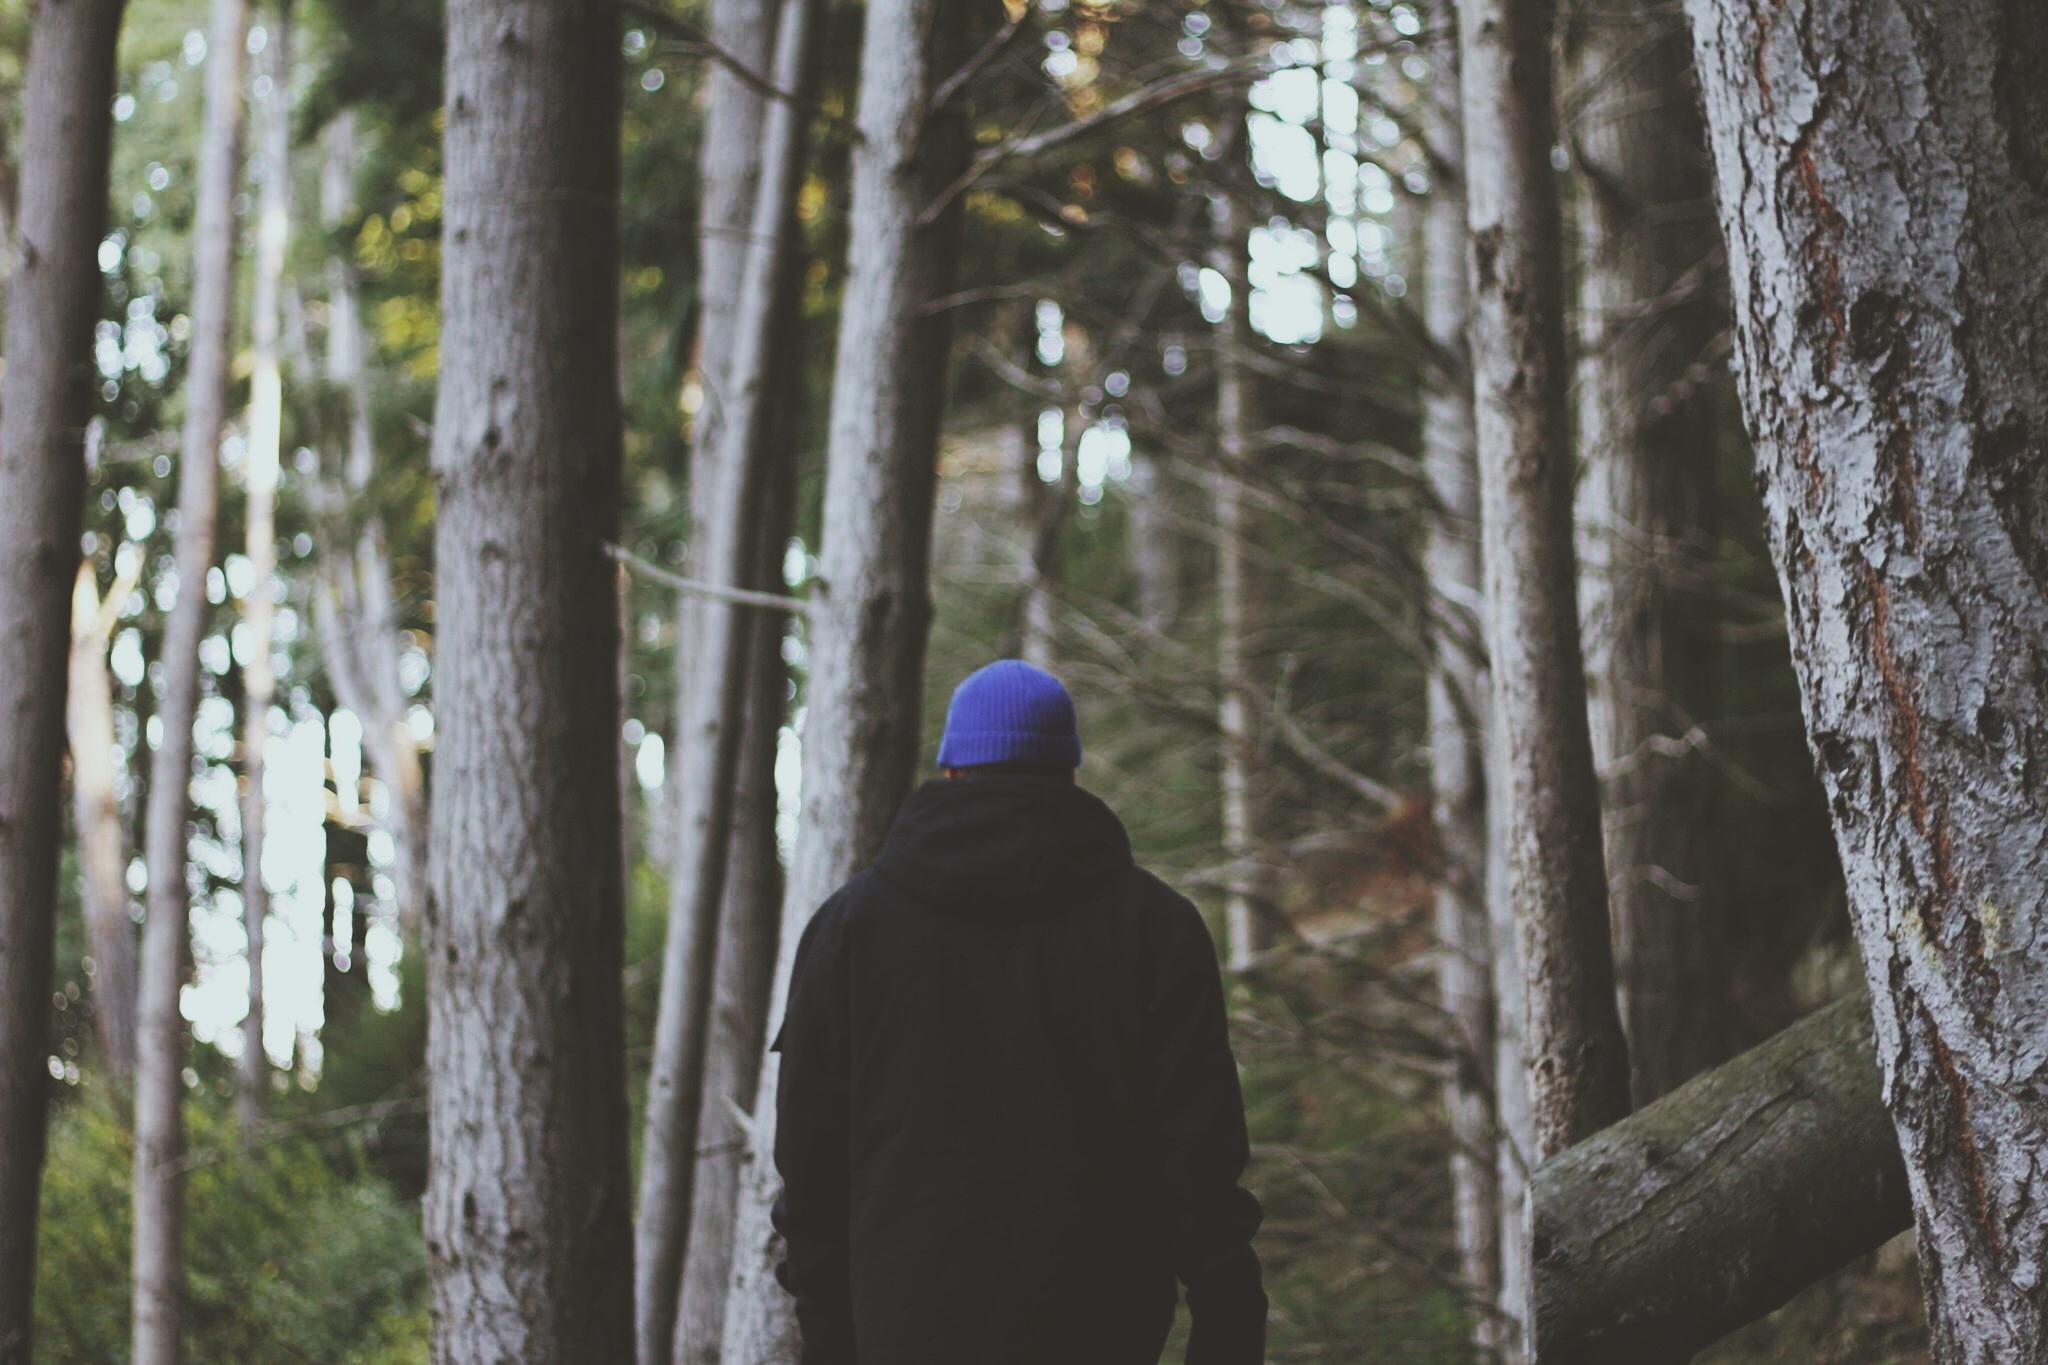
man, landscape, tree, nature, forest, wilderness, branch, winter, explore, guy, wildlife, wild, spring, scenic, journey, hipster, outdoors, earth, passion, feel, woodland, habitat, he, him, motivate, natural environment, woody plant